Abu Marwan Abd al-Malik I Saadi

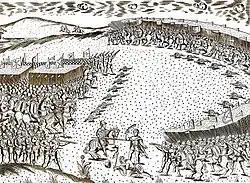
Abd al-Malik crushed the Portuguese at the Battle of Alcácer Quibir in 1578.

Abu Marwan Abd al-Malik I, often simply Abd al-Malik or Mulay Abdelmalek, (b. 1541 – d. 4 August 1578) was the Saadian Sultan of Morocco from 1576 until his death right after the Battle of al-Kasr al-Kabir against Portugal in 1578.